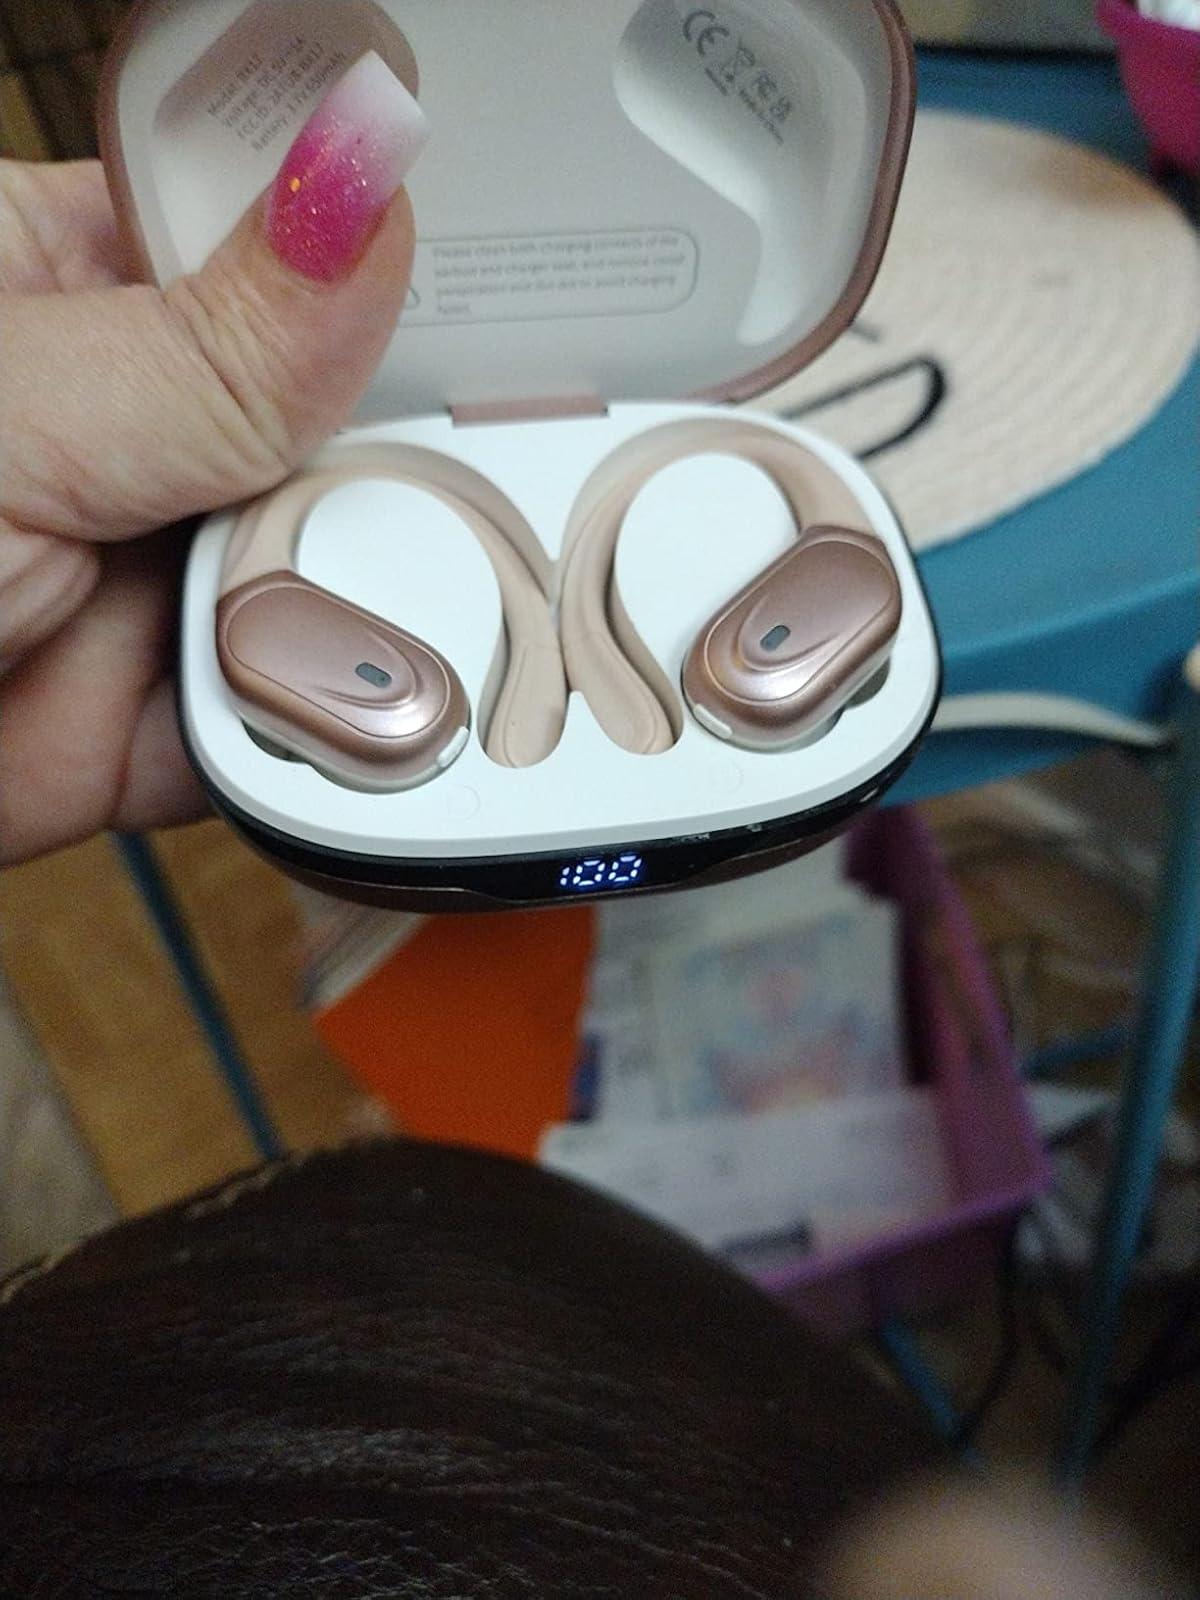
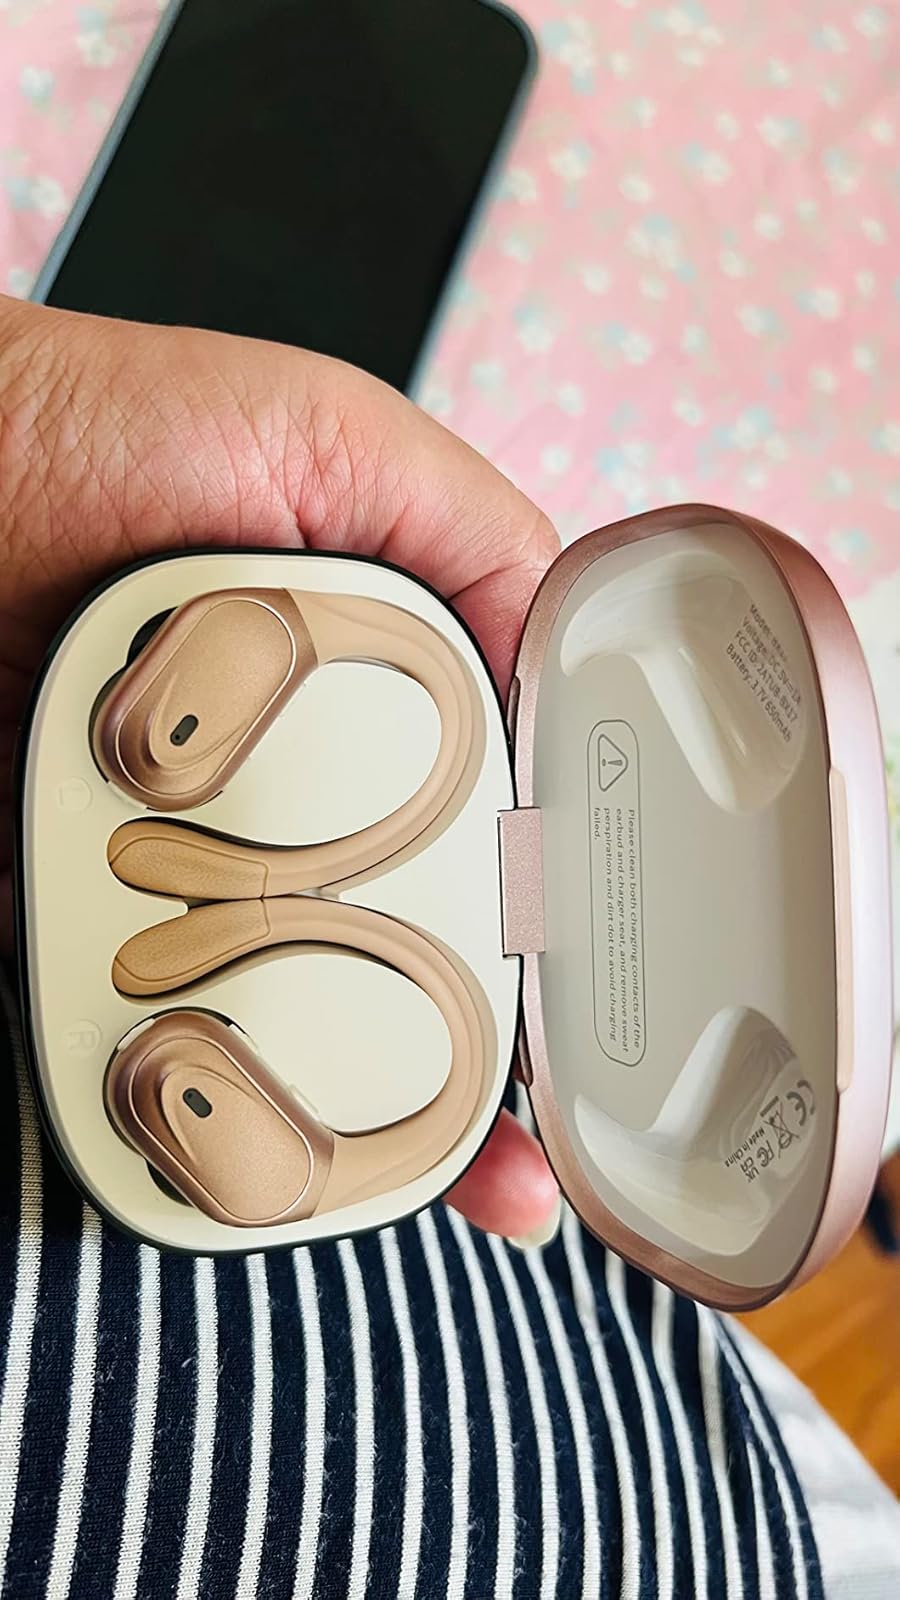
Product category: earbuds
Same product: yes